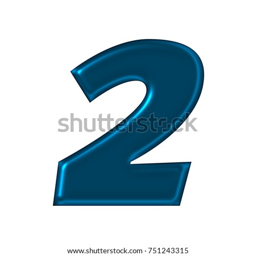
neon blue metallic number in a 3d illustration with a shiny metal or glass surface finish and thick heavy basic bold font isolated on a white background with clipping path .